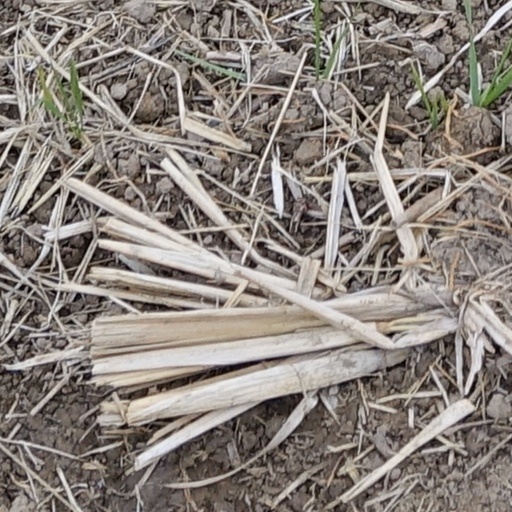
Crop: wheat